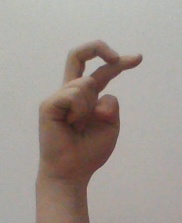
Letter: zay